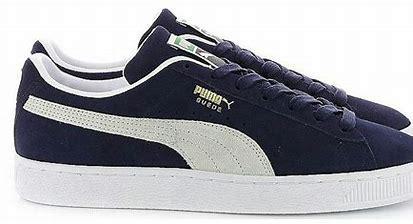
Brand: Puma
Model: Suede